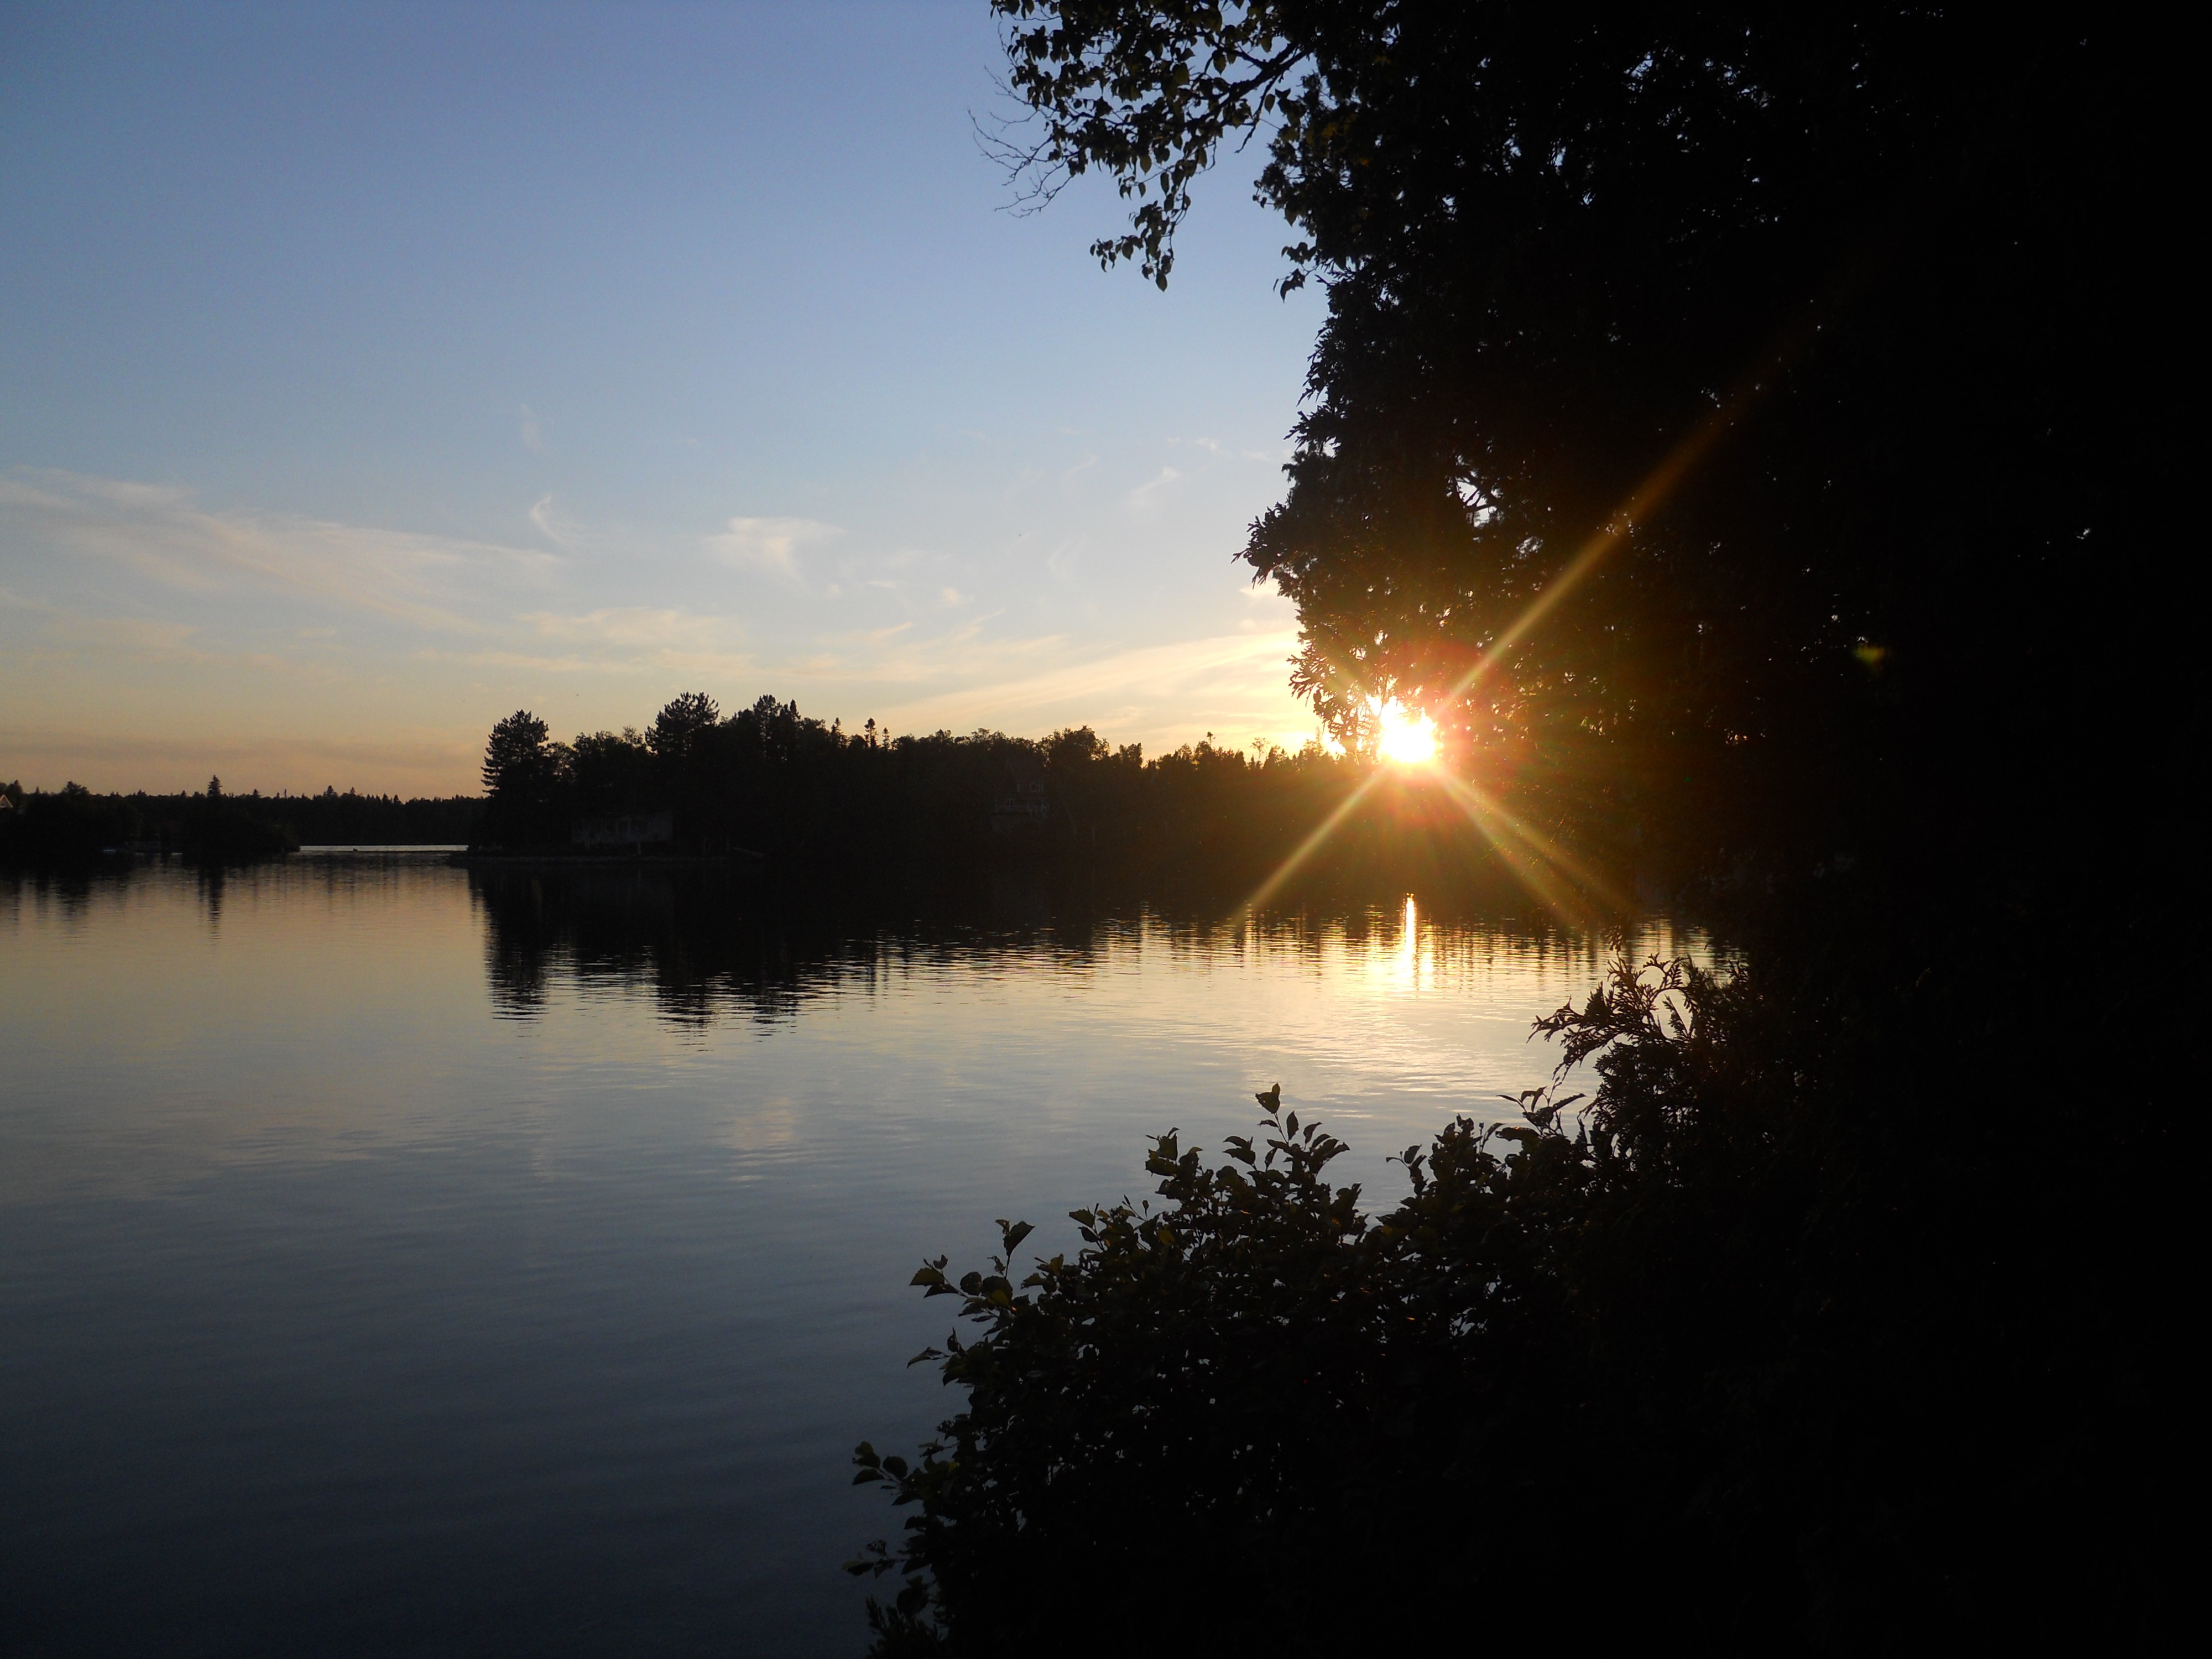
nature, light, sky, sun, sunrise, sunset, night, sunlight, morning, dawn, summer, dusk, evening, reflection, landscapes, atmospheric phenomenon